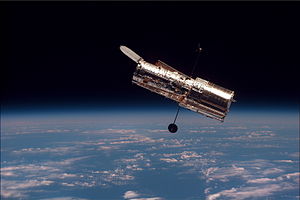
NASA / Missioner / Forskning
Hubble Teleskopet i 1997 set fra rumfægen Discovery.
National Aeronautics and Space Administration er den amerikanske rumfartsadministration, den amerikanske ækvivalent til det europæiske ESA.